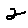
Label: 2